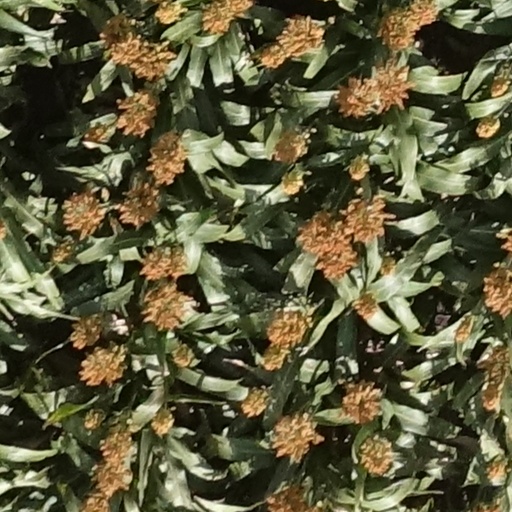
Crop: sorghum